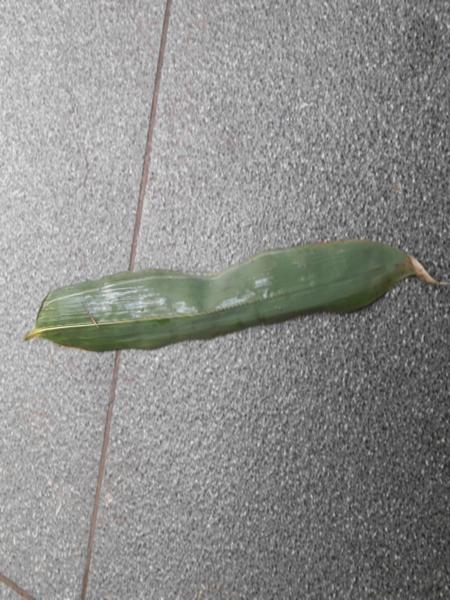
Plant: Bamboo